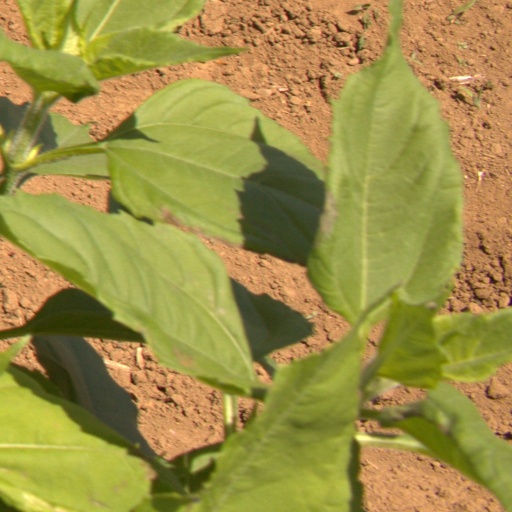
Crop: Jerusalem artichoke